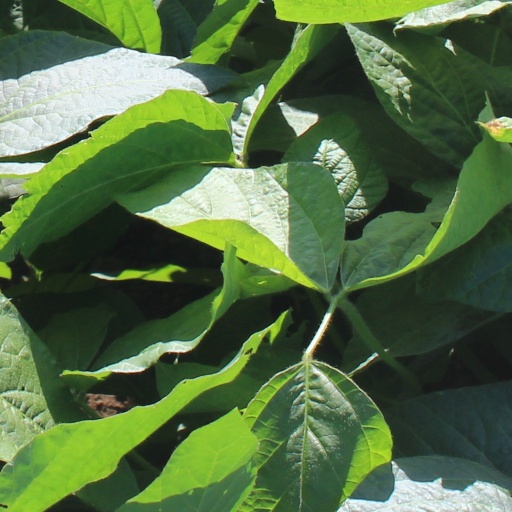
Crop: soybean